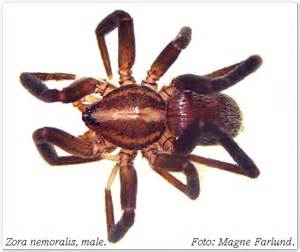
Label: ragno